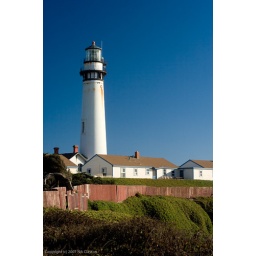
Pigeon Point Lighthouse, and its outbuildings, surrounded by green flora